Fu, Sweden

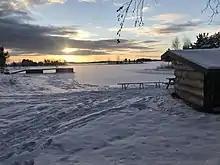
Fu during winter with a view over the lake Siljan.

Fu is a small village in Dalarna, Sweden. The village is located by the national road Riksväg 70, about 10 kilometres southeast of the town Mora. Approximately 50 people live in Fu and the neighboring village of Fudal.